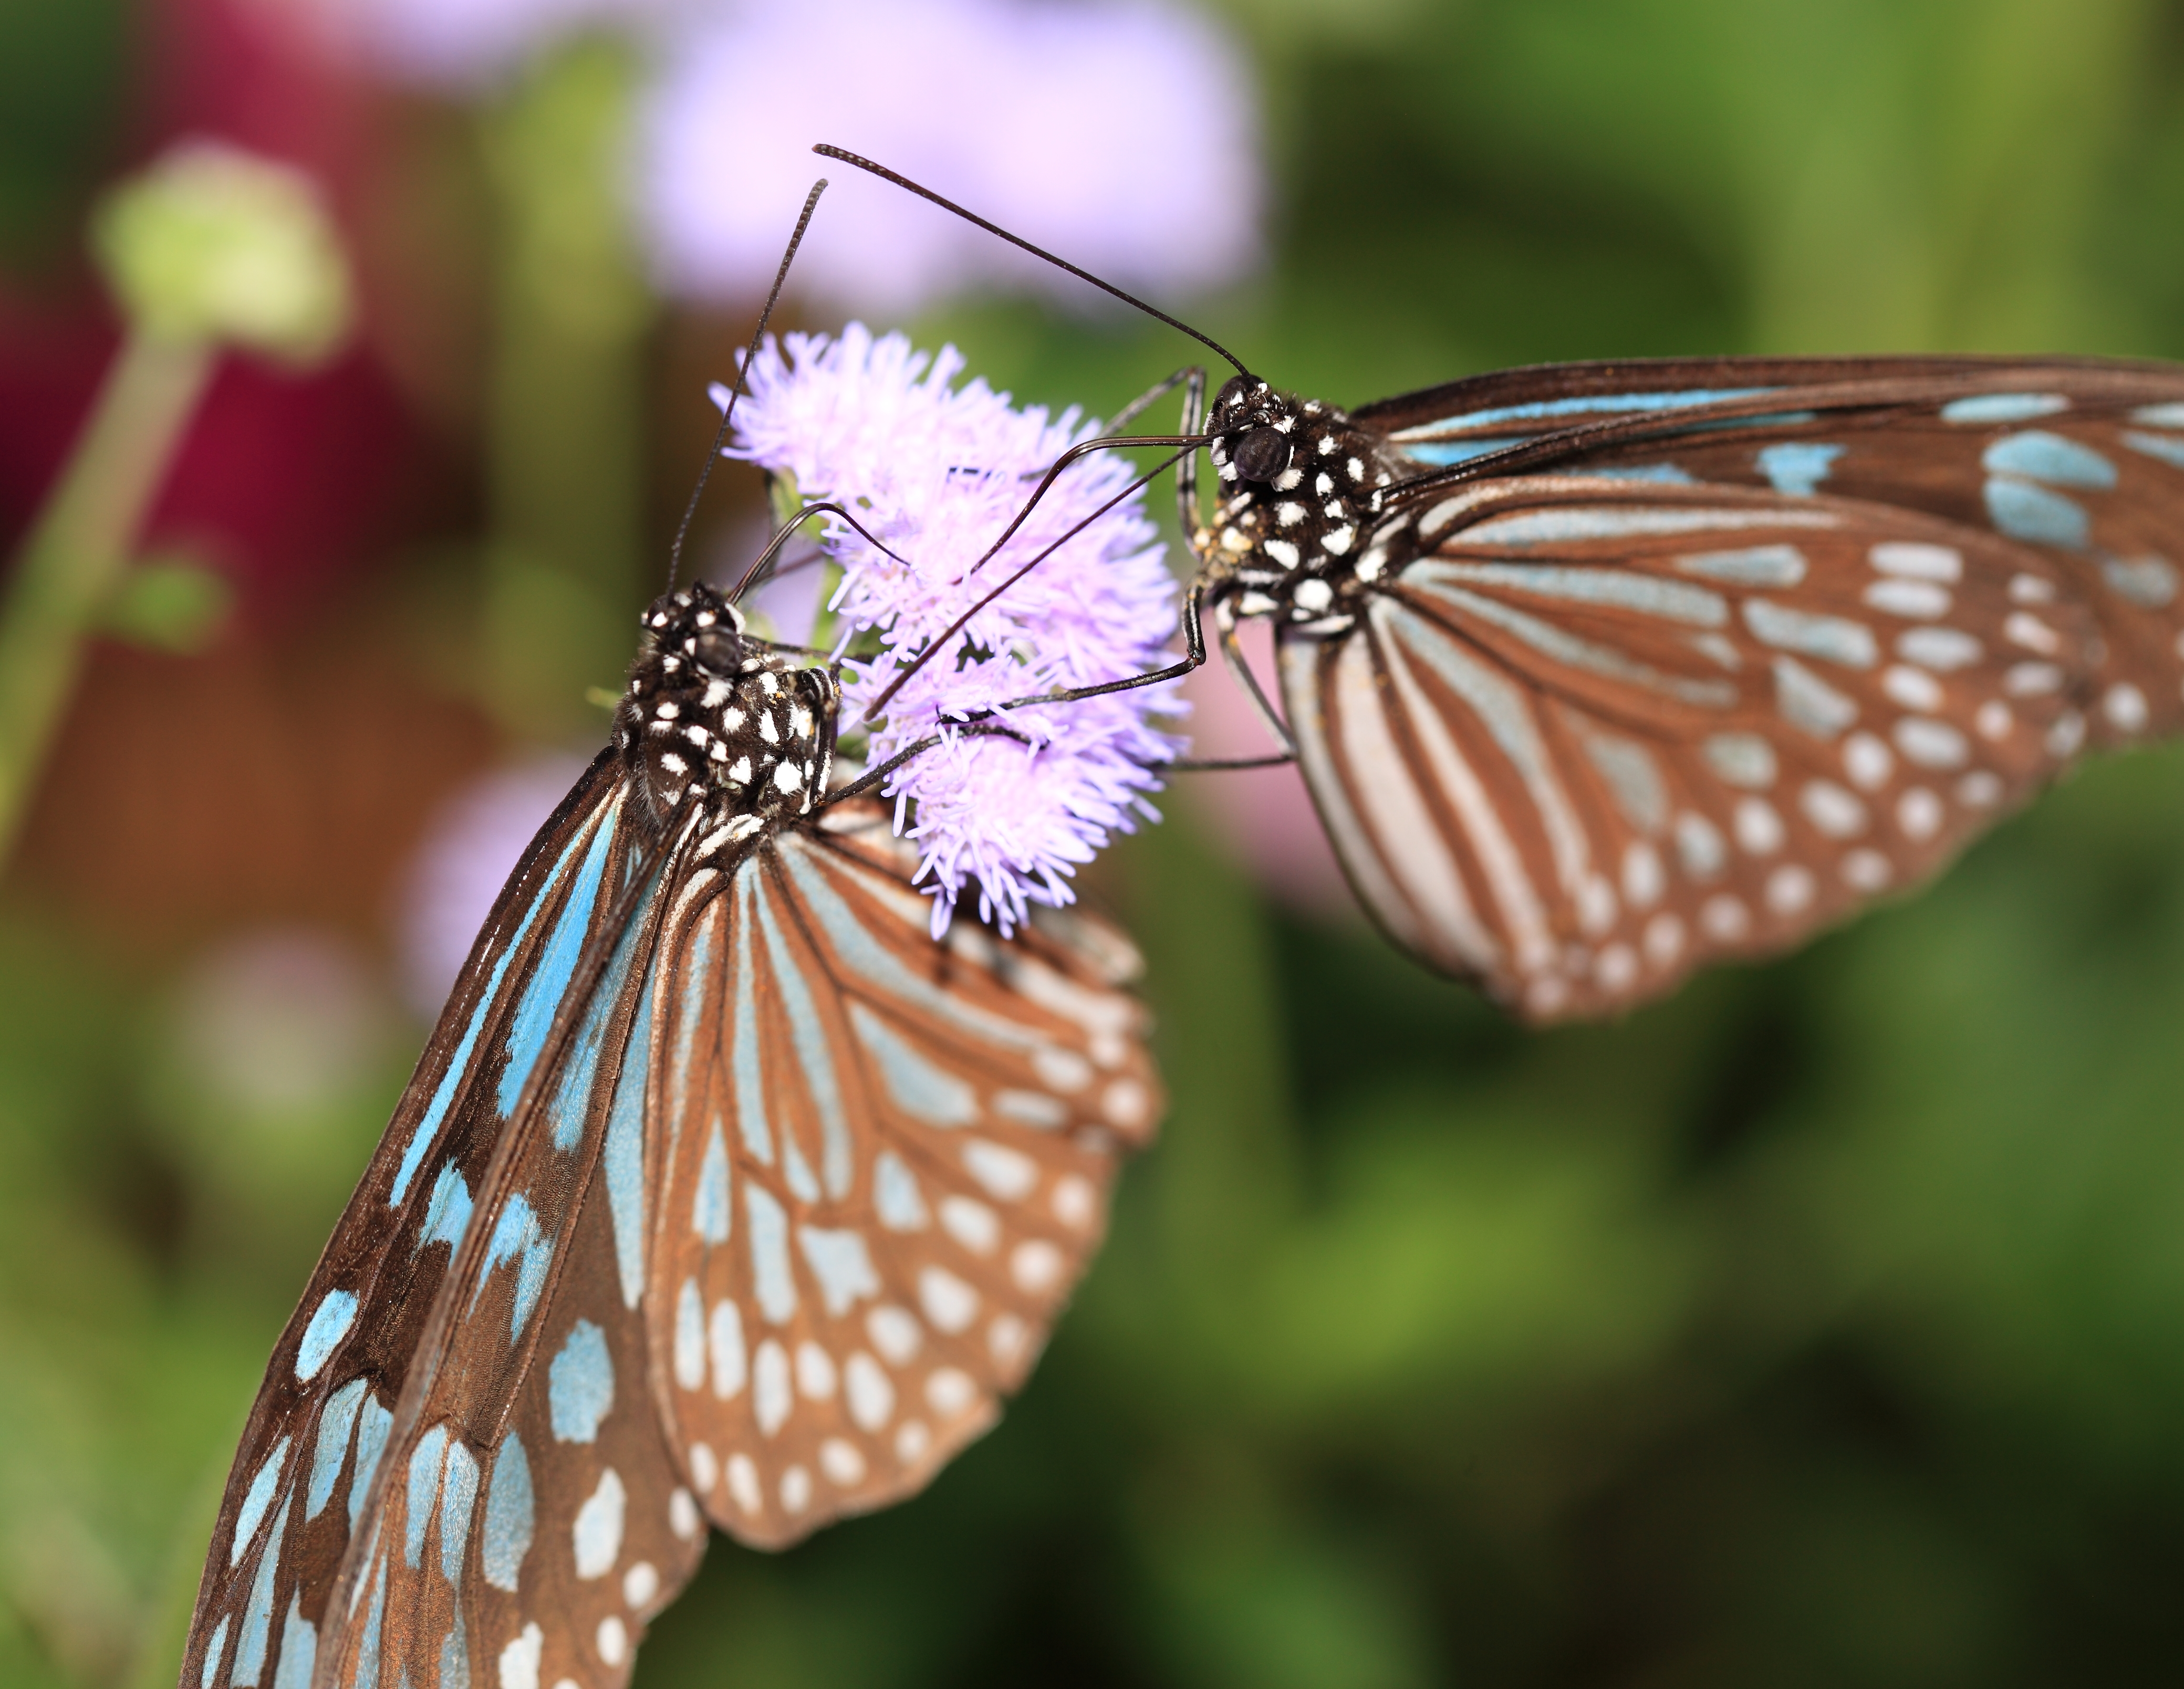
nature, wing, photography, flower, wildlife, high, insect, park, butterfly, fauna, invertebrate, close up, monarch butterfly, tochigi, 5d, hires, markii, nectar, pieridae, hi, res, resolution, mooka, igashira, similis, ceylonblueglassytiger, ideopsis, macro photography, arthropod, taxonomy binomial ideopsissimilis, pollinator, moths and butterflies, lycaenid, brush footed butterfly, colias